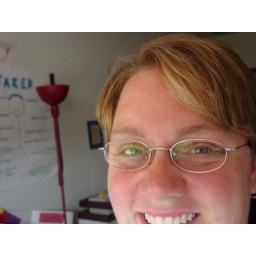
hello - you're standing on my window ledge, taking a picture by your knees